Paavo Pystynen

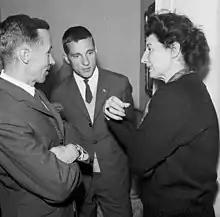
Paavo Pystynen (center) in 1964

Paavo Pystynen (3 February 1932 – 12 February 2021) was a Finnish long-distance runner. He competed in the marathon at the 1964 Summer Olympics.